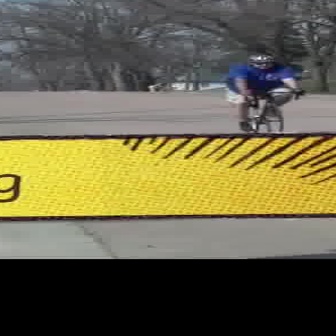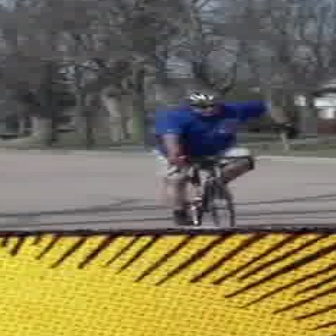
  Please identify the target specified by the bounding box [221,52,299,130] in the first image and locate it in the second image. Return the coordinates in [x_min,y_min,x_max,y_max] format.
Answer: [155,86,294,225]